The Silent Age

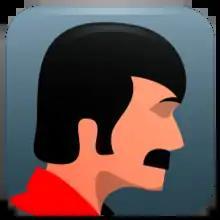
The icon of the game

The Silent Age is a point and click adventure game, developed by Danish indie game studio House on Fire, and released for iOS, Android, Kindle Fire, Windows, Mac. The game's story focuses on a janitor who is plunged into a task of saving humanity from an apocalyptic event by using time travel, discovering the future that will come about if the event is not prevented. The game was originally released as two episodes, before both were packaged together for sale, and received positive reviews from critics upon its release.